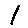
Label: 1